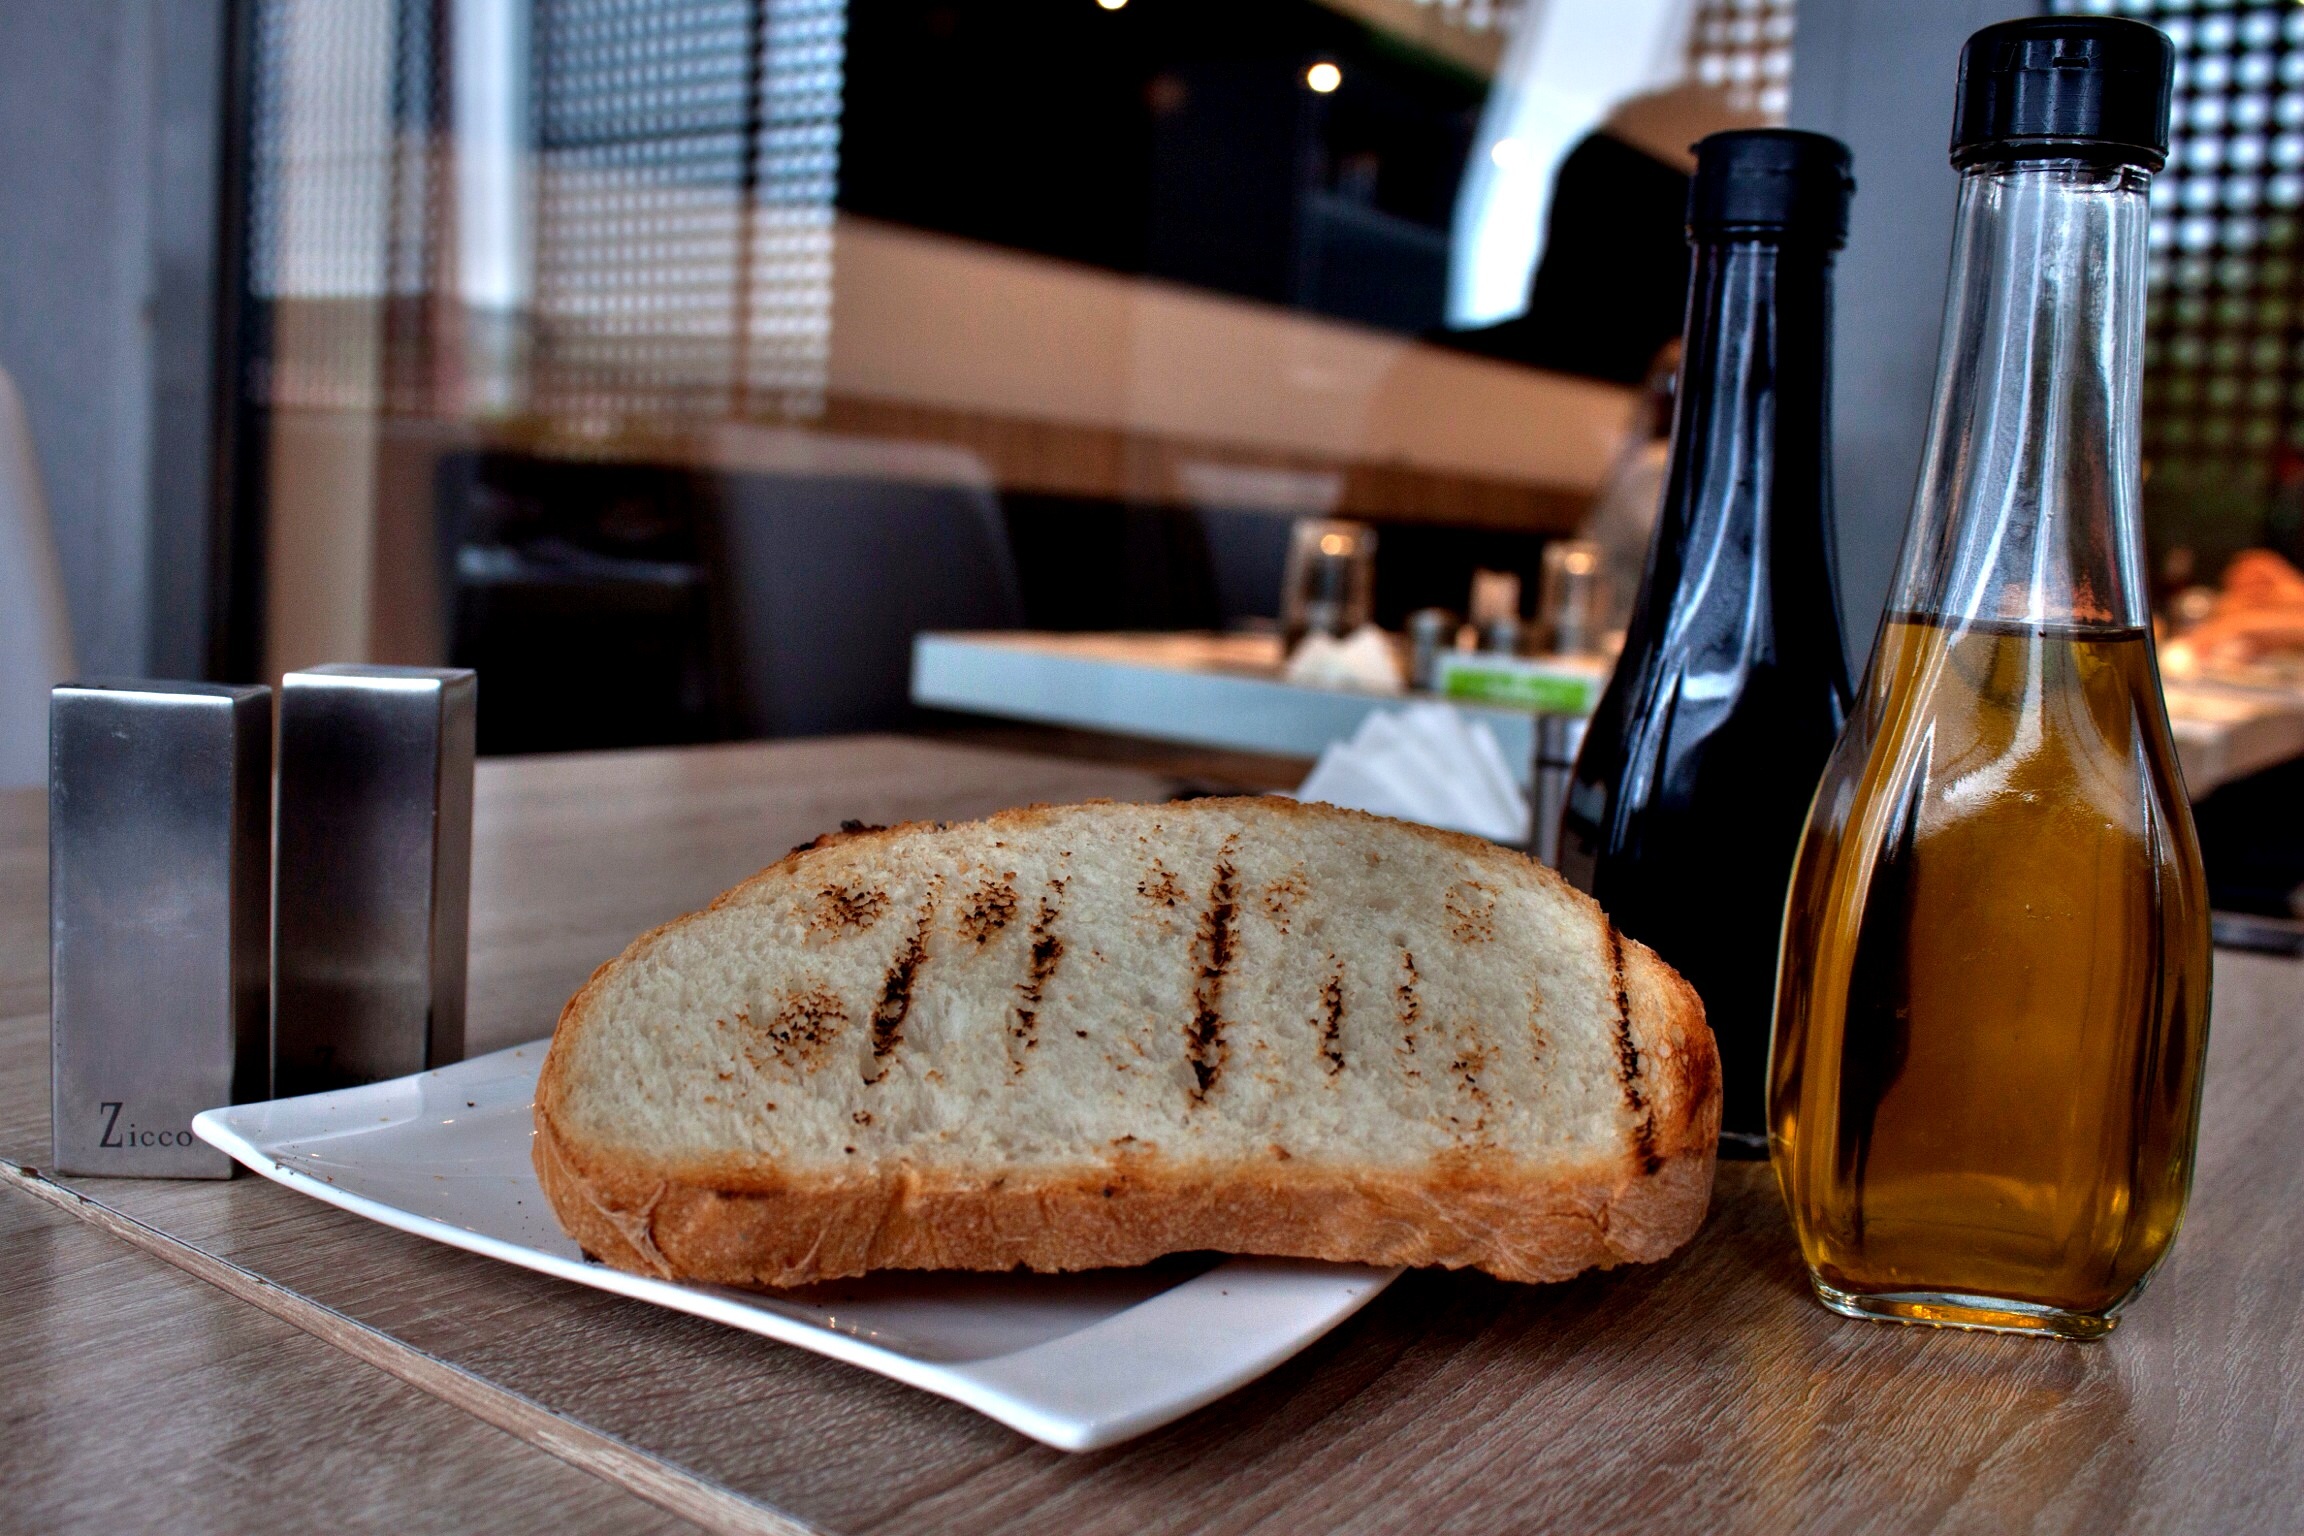
restaurant, meal, food, drink, breakfast, baking, lunch, bread, olive oil, sense, roasted bread, grass family